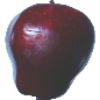
Label: red_delicious_apple